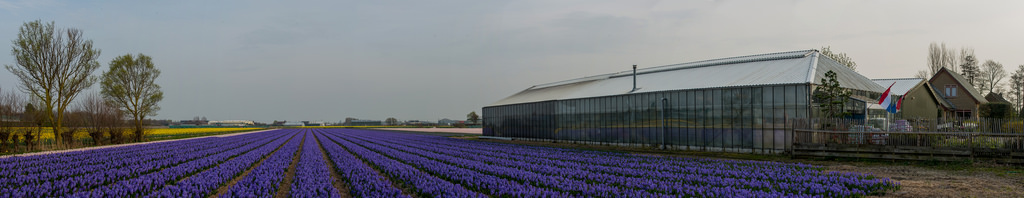
Flower: tulip